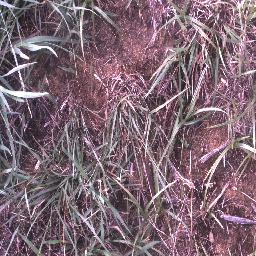
Label: negative